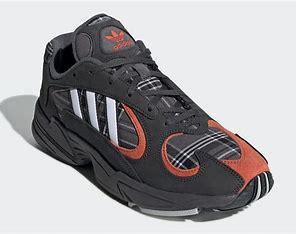
Brand: Adidas
Model: Yung 1